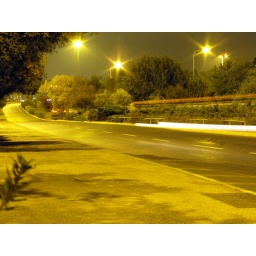
Night shots from a bridge over Begin North highway, at the Ben Gurion quarter and on Ben Zvi road